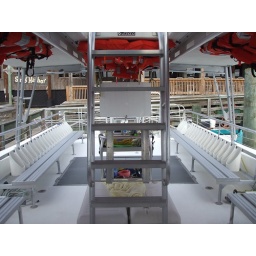
Dive boat Scuba Express in Murrells inlet south of Myrtle beach